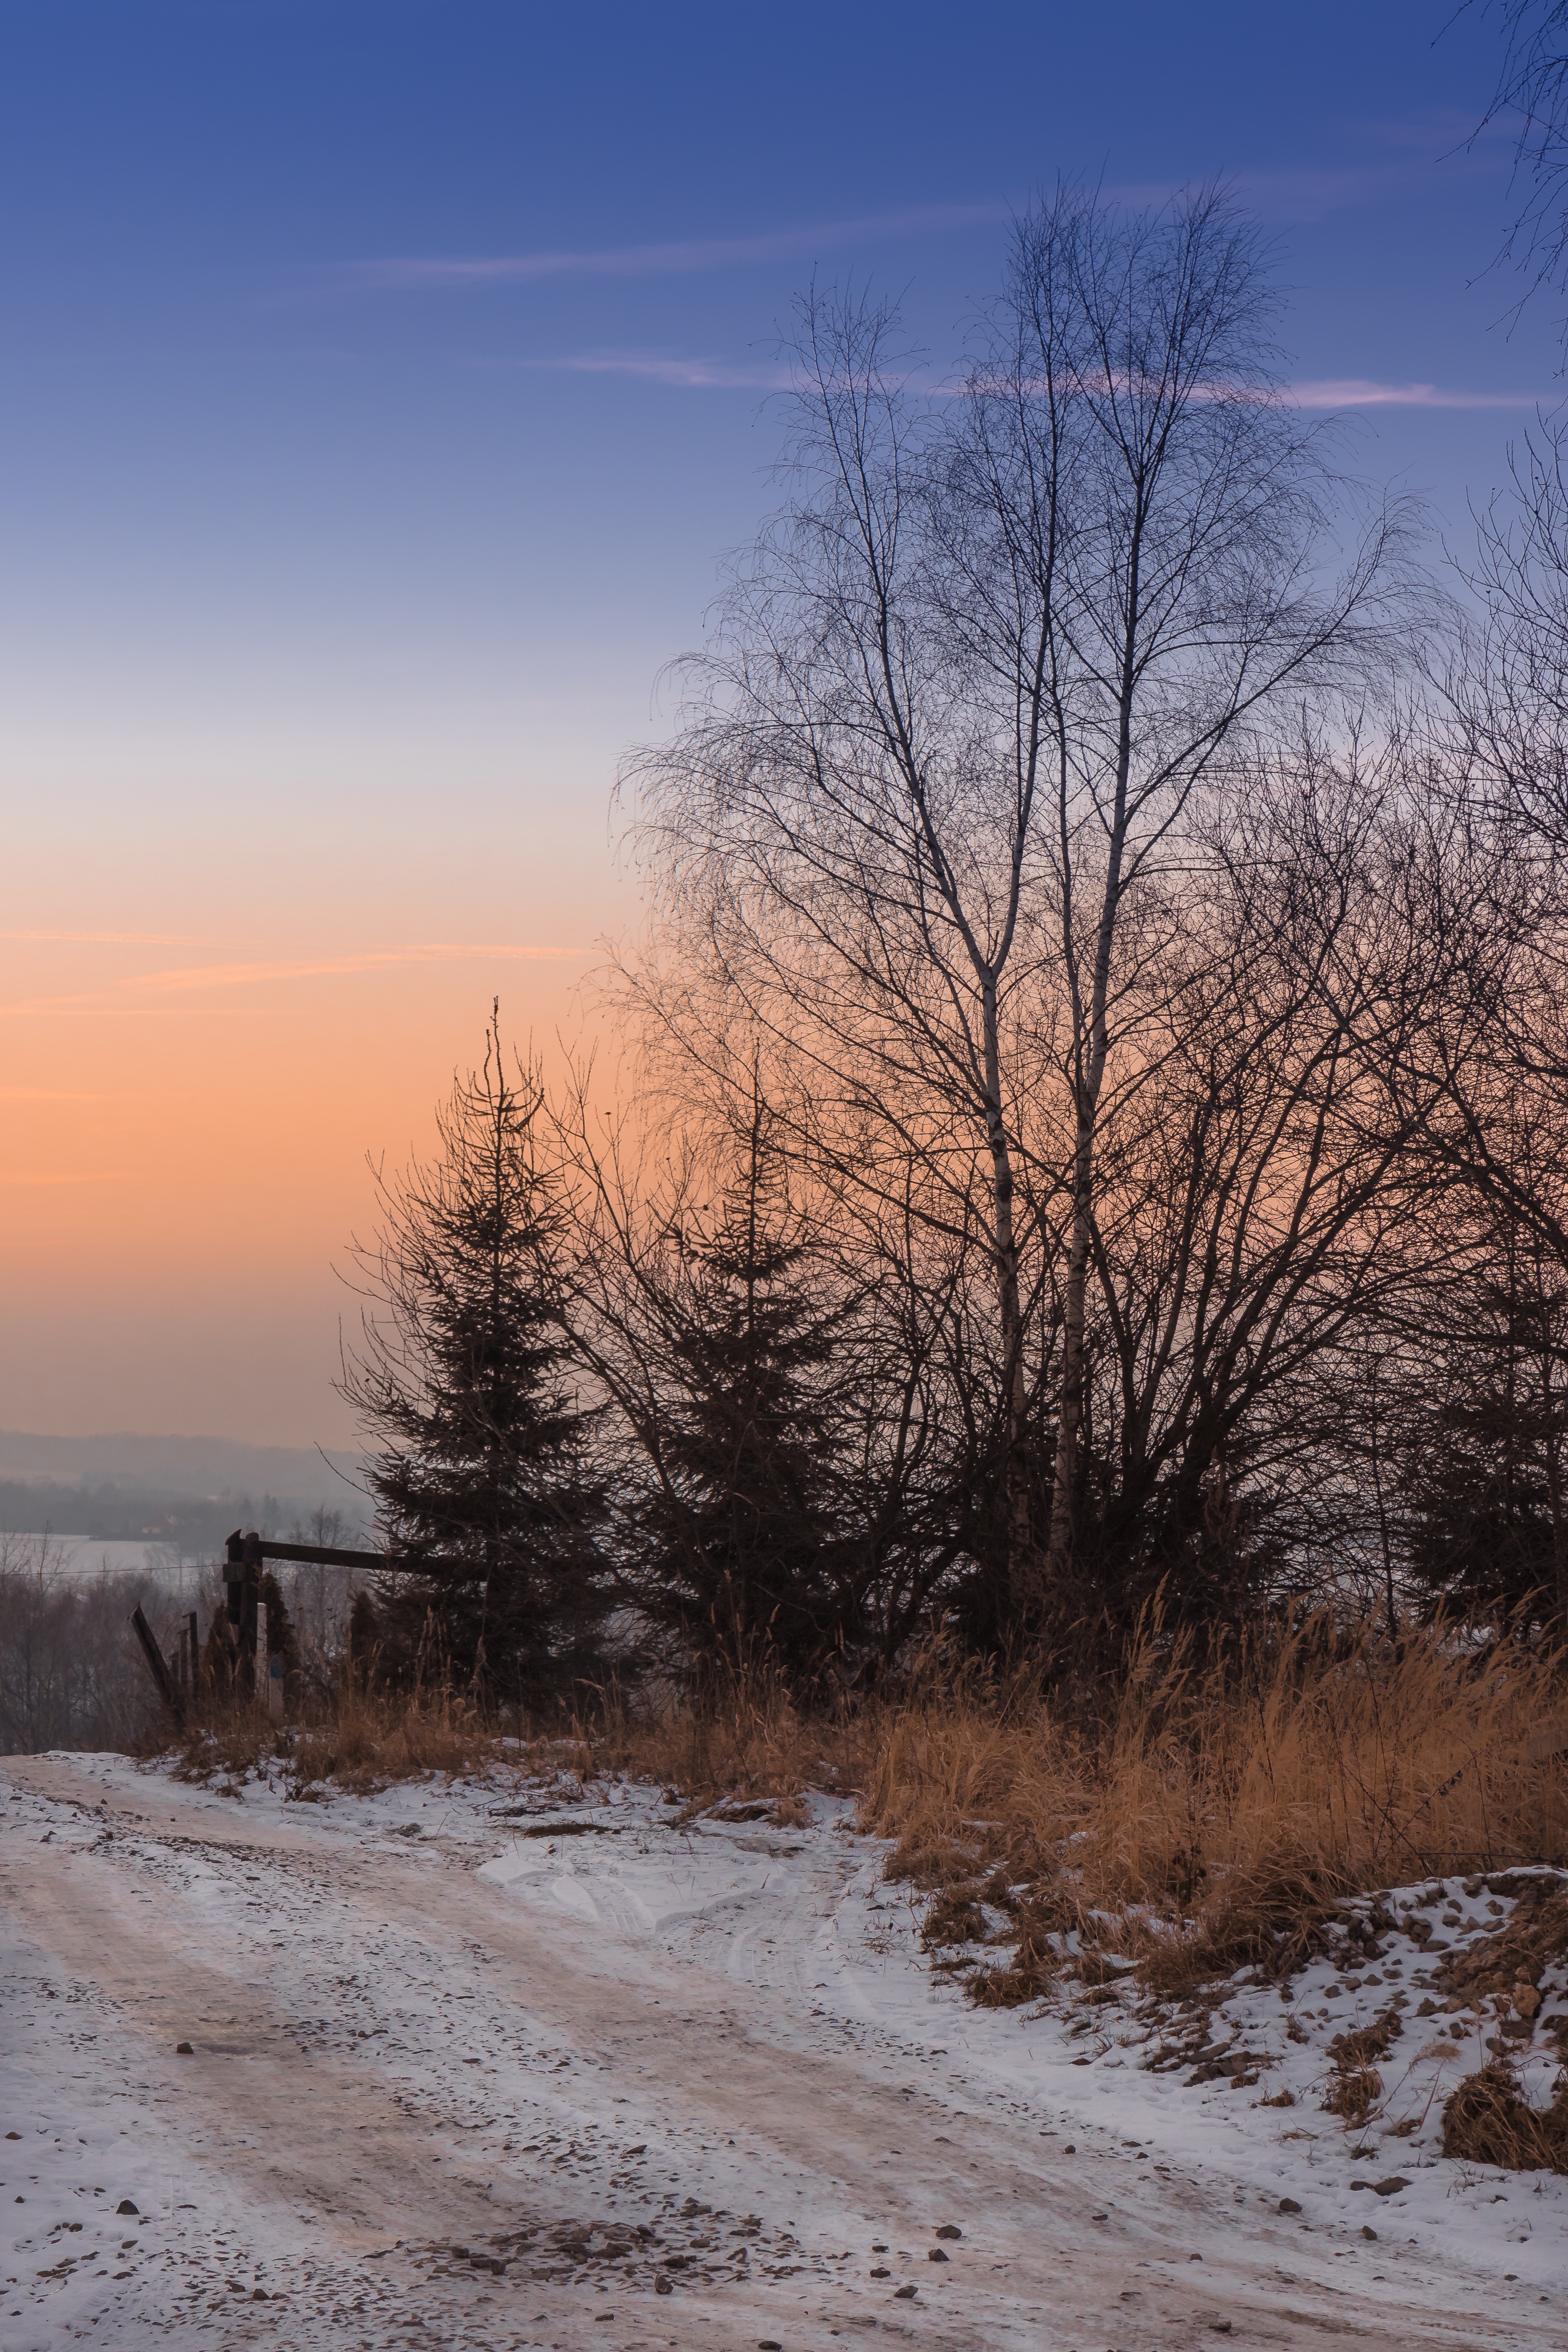
landscape, tree, nature, mountain, snow, winter, cloud, sky, sunrise, sunset, mist, sunlight, morning, frost, dawn, dusk, ice, evening, twilight, reflection, birch, scenery, weather, season, winter landscape, west, the sun, freezing, rural area, the beauty of nature, natural environment, atmospheric phenomenon, woody plant